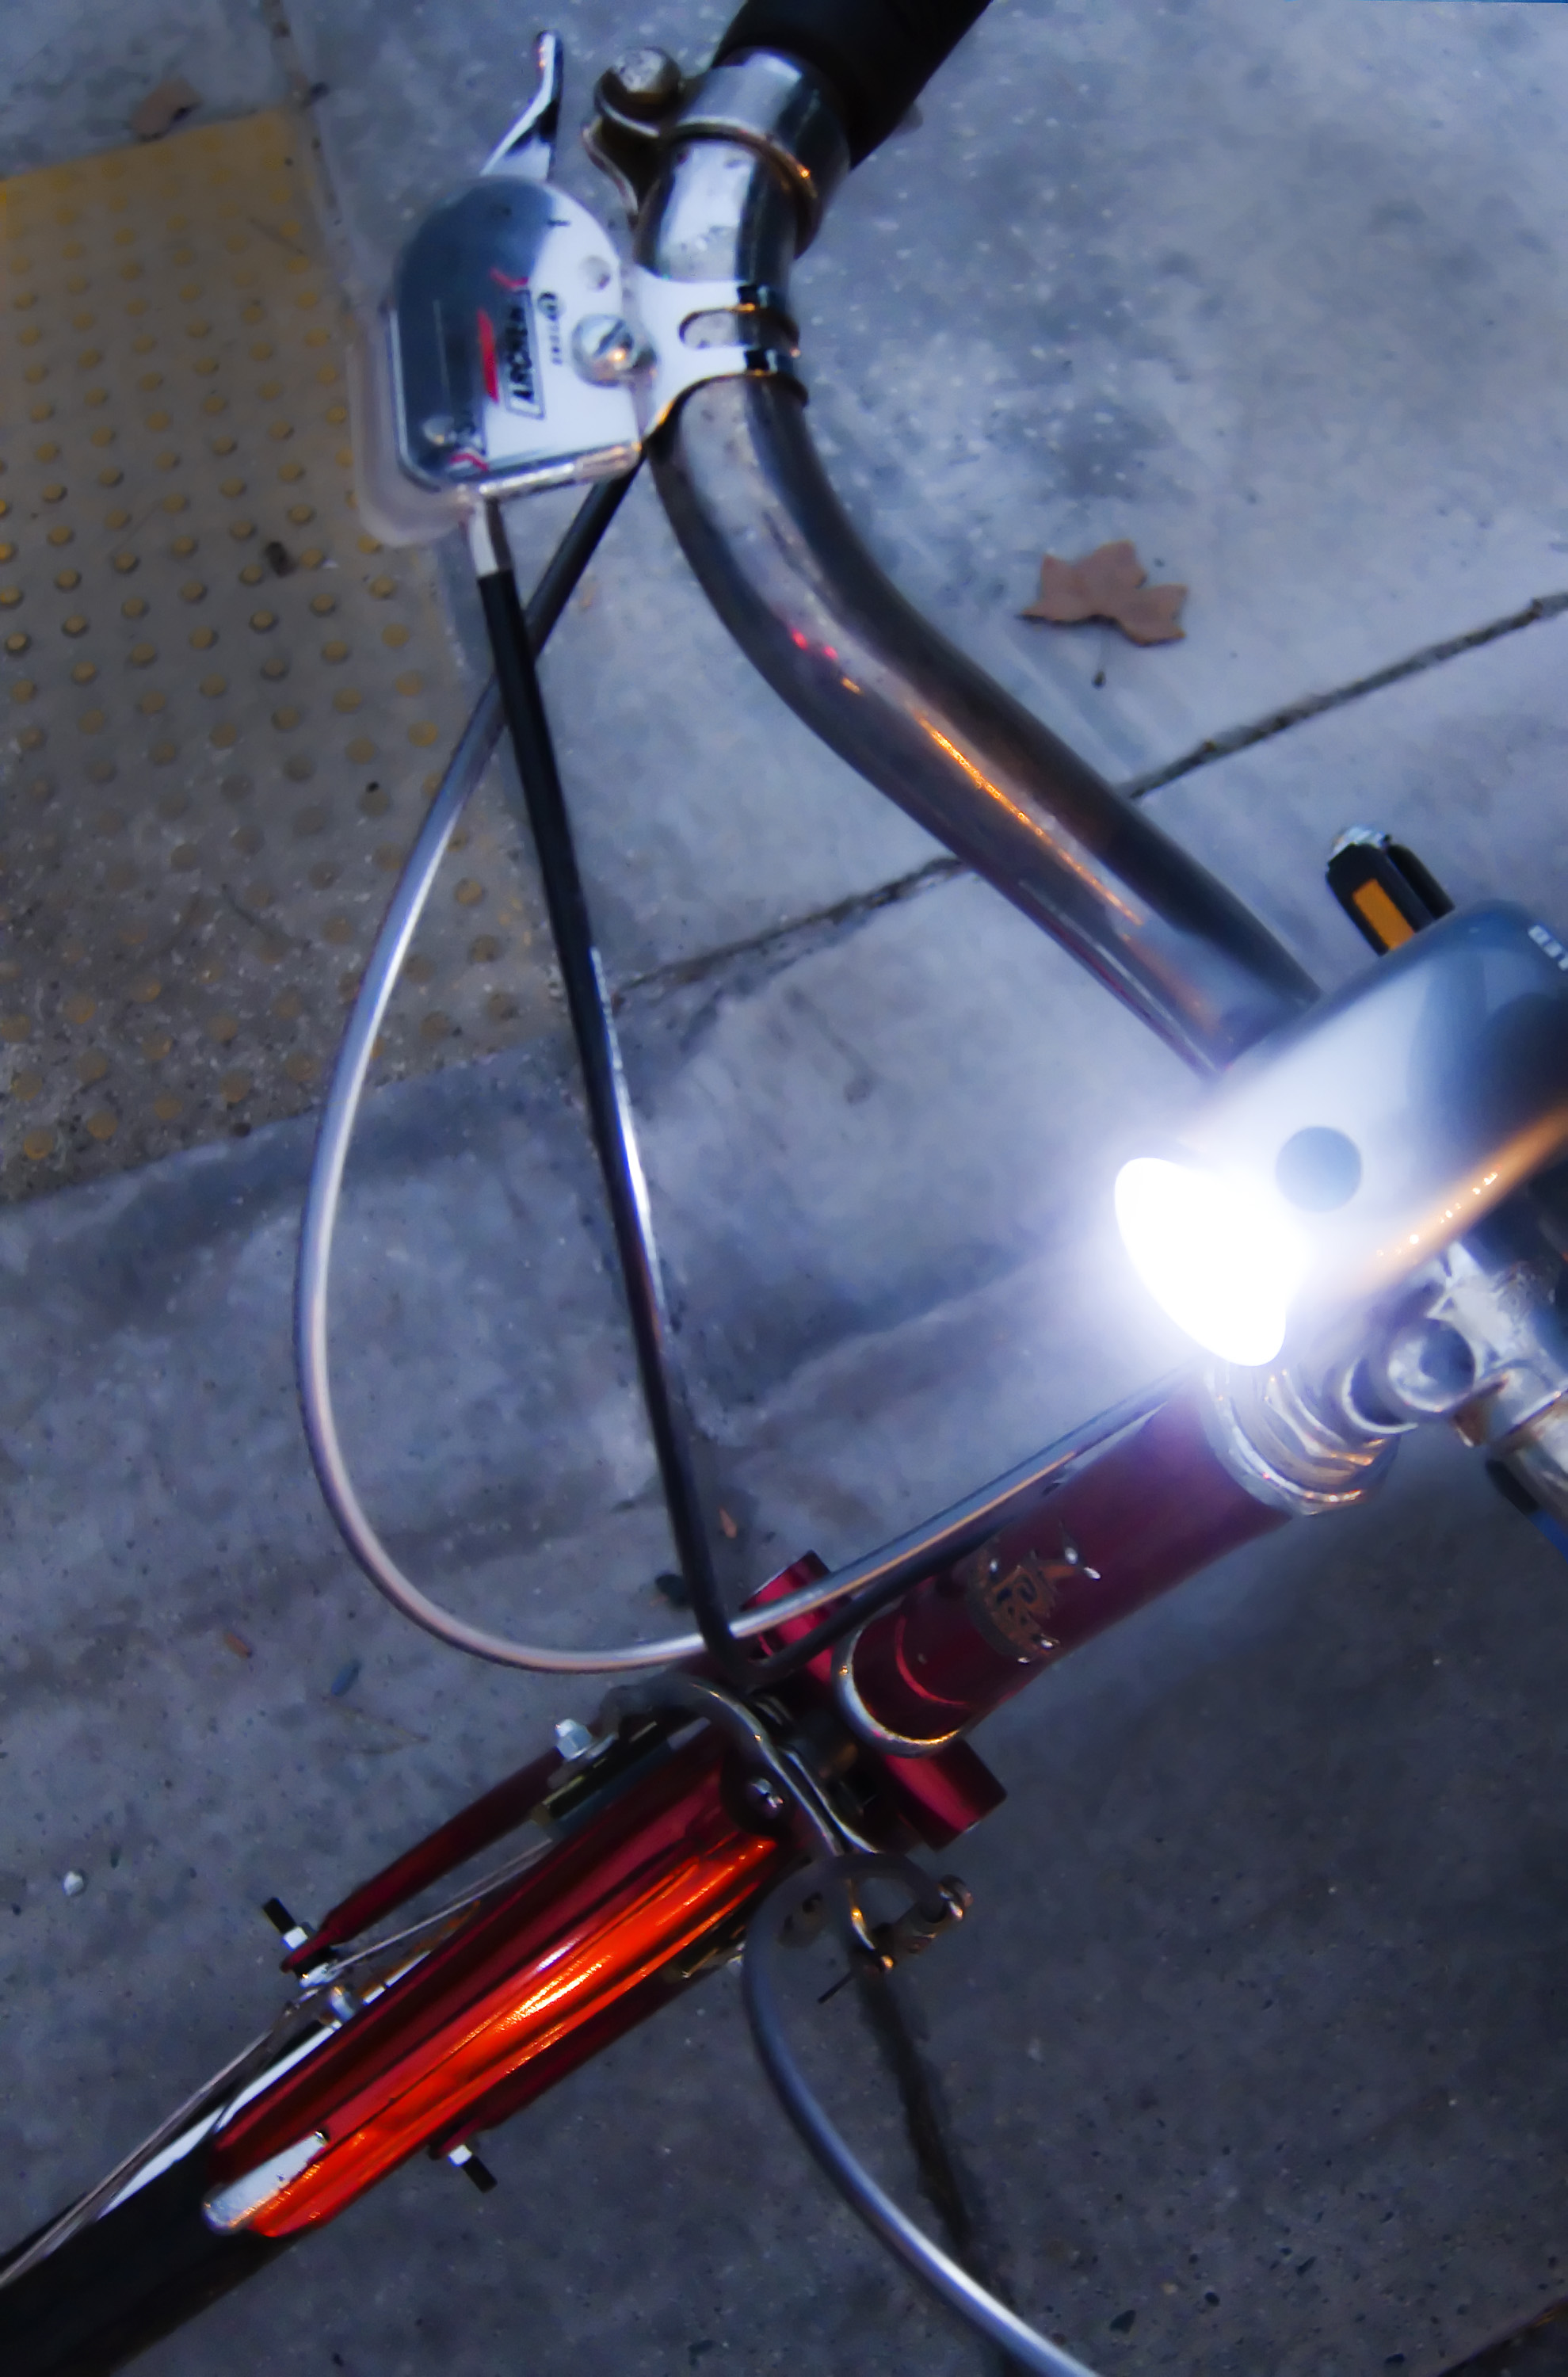
bicycle, vehicle, mast, sports equipment, mountain bike, freeride, bicycle frame, cycle sport, bicycle motocross, bmx bike